Vimala Temple

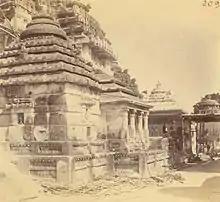
Cluster of temples in the southern part of Jagannath temple complex, including the Vimala temple (extreme right). c. 1890.

The Vimala temple or Mãā Bimåḷā Deuḷå (Odia - ମାଁ ବିମଳା ଦେଉଳ) is a Hindu temple dedicated to goddess Vimala or Bimala (ବିମଳା), located within the Jagannath Temple complex in Puri in the Indian state of Odisha. It is generally regarded as a Shakta pitha, among the holiest temples dedicated to the Hindu Goddess.